Londongrad (TV series)

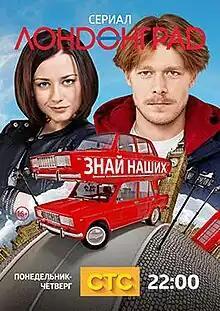

Londongrad is a Russian crime comedy television series, the first series on Russian television to be shot in the capital of the United Kingdom.